St Ewe

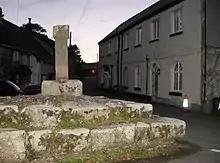
St Ewe Cross

St Ewe is a civil parish and village in mid-Cornwall, England, United Kingdom, which is believed by hagiographers to have been named after the English moniker of Saint Avoye. The village is situated approximately five miles (8 km) southwest of St Austell.